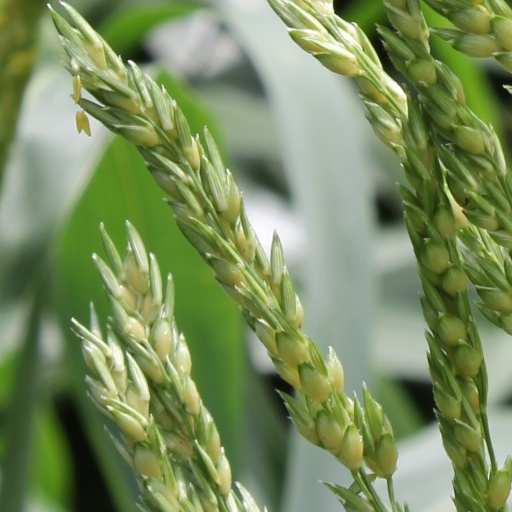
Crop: sorghum